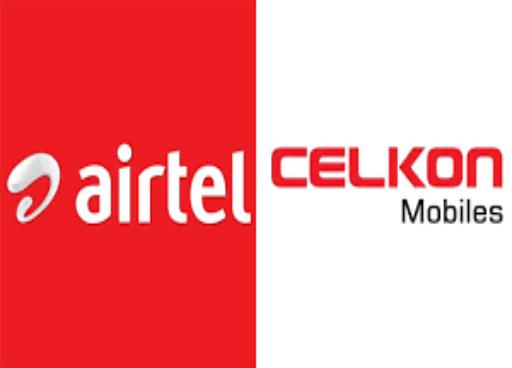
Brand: Celkon
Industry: Electronic